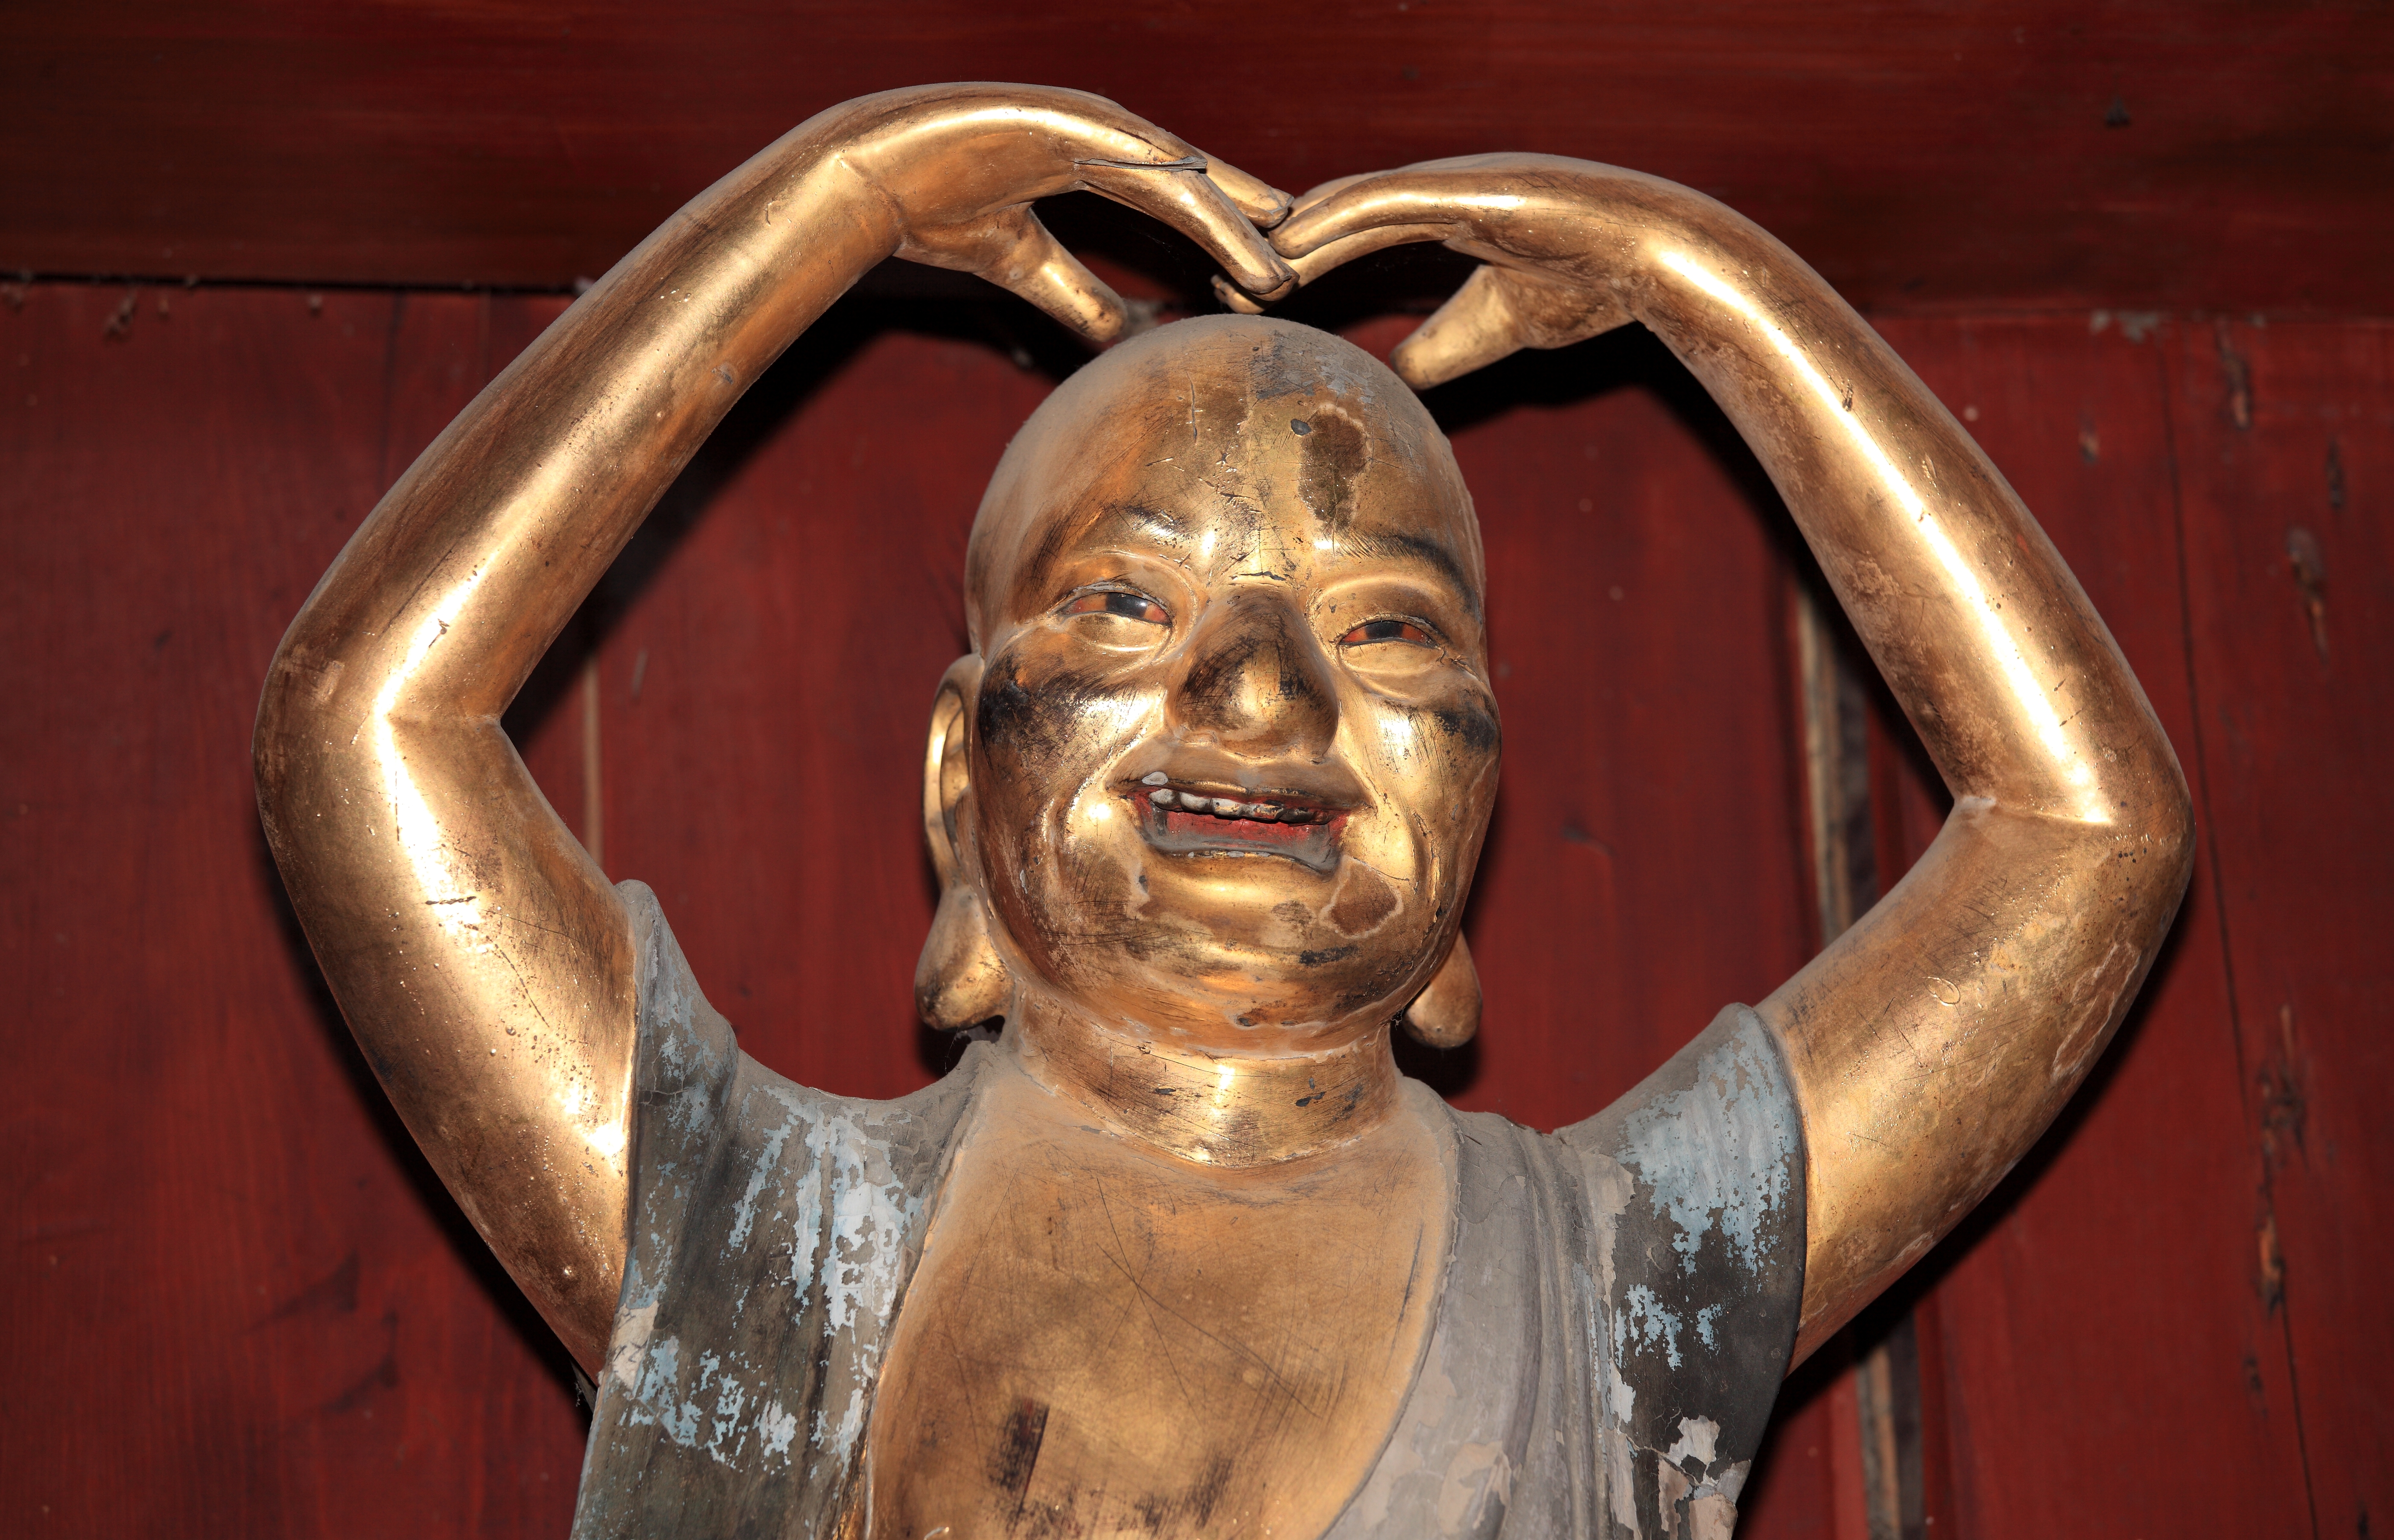
monument, statue, high, metal, sculpture, art, temple, 5d, bronze, hires, carving, markii, hi, res, resolution, iwate, morioka, houonji, arhat, arahant, ancient history